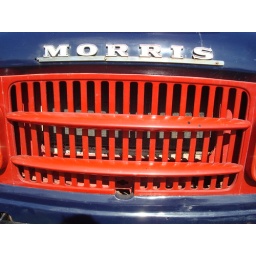
morris tractor in blue with red radiator